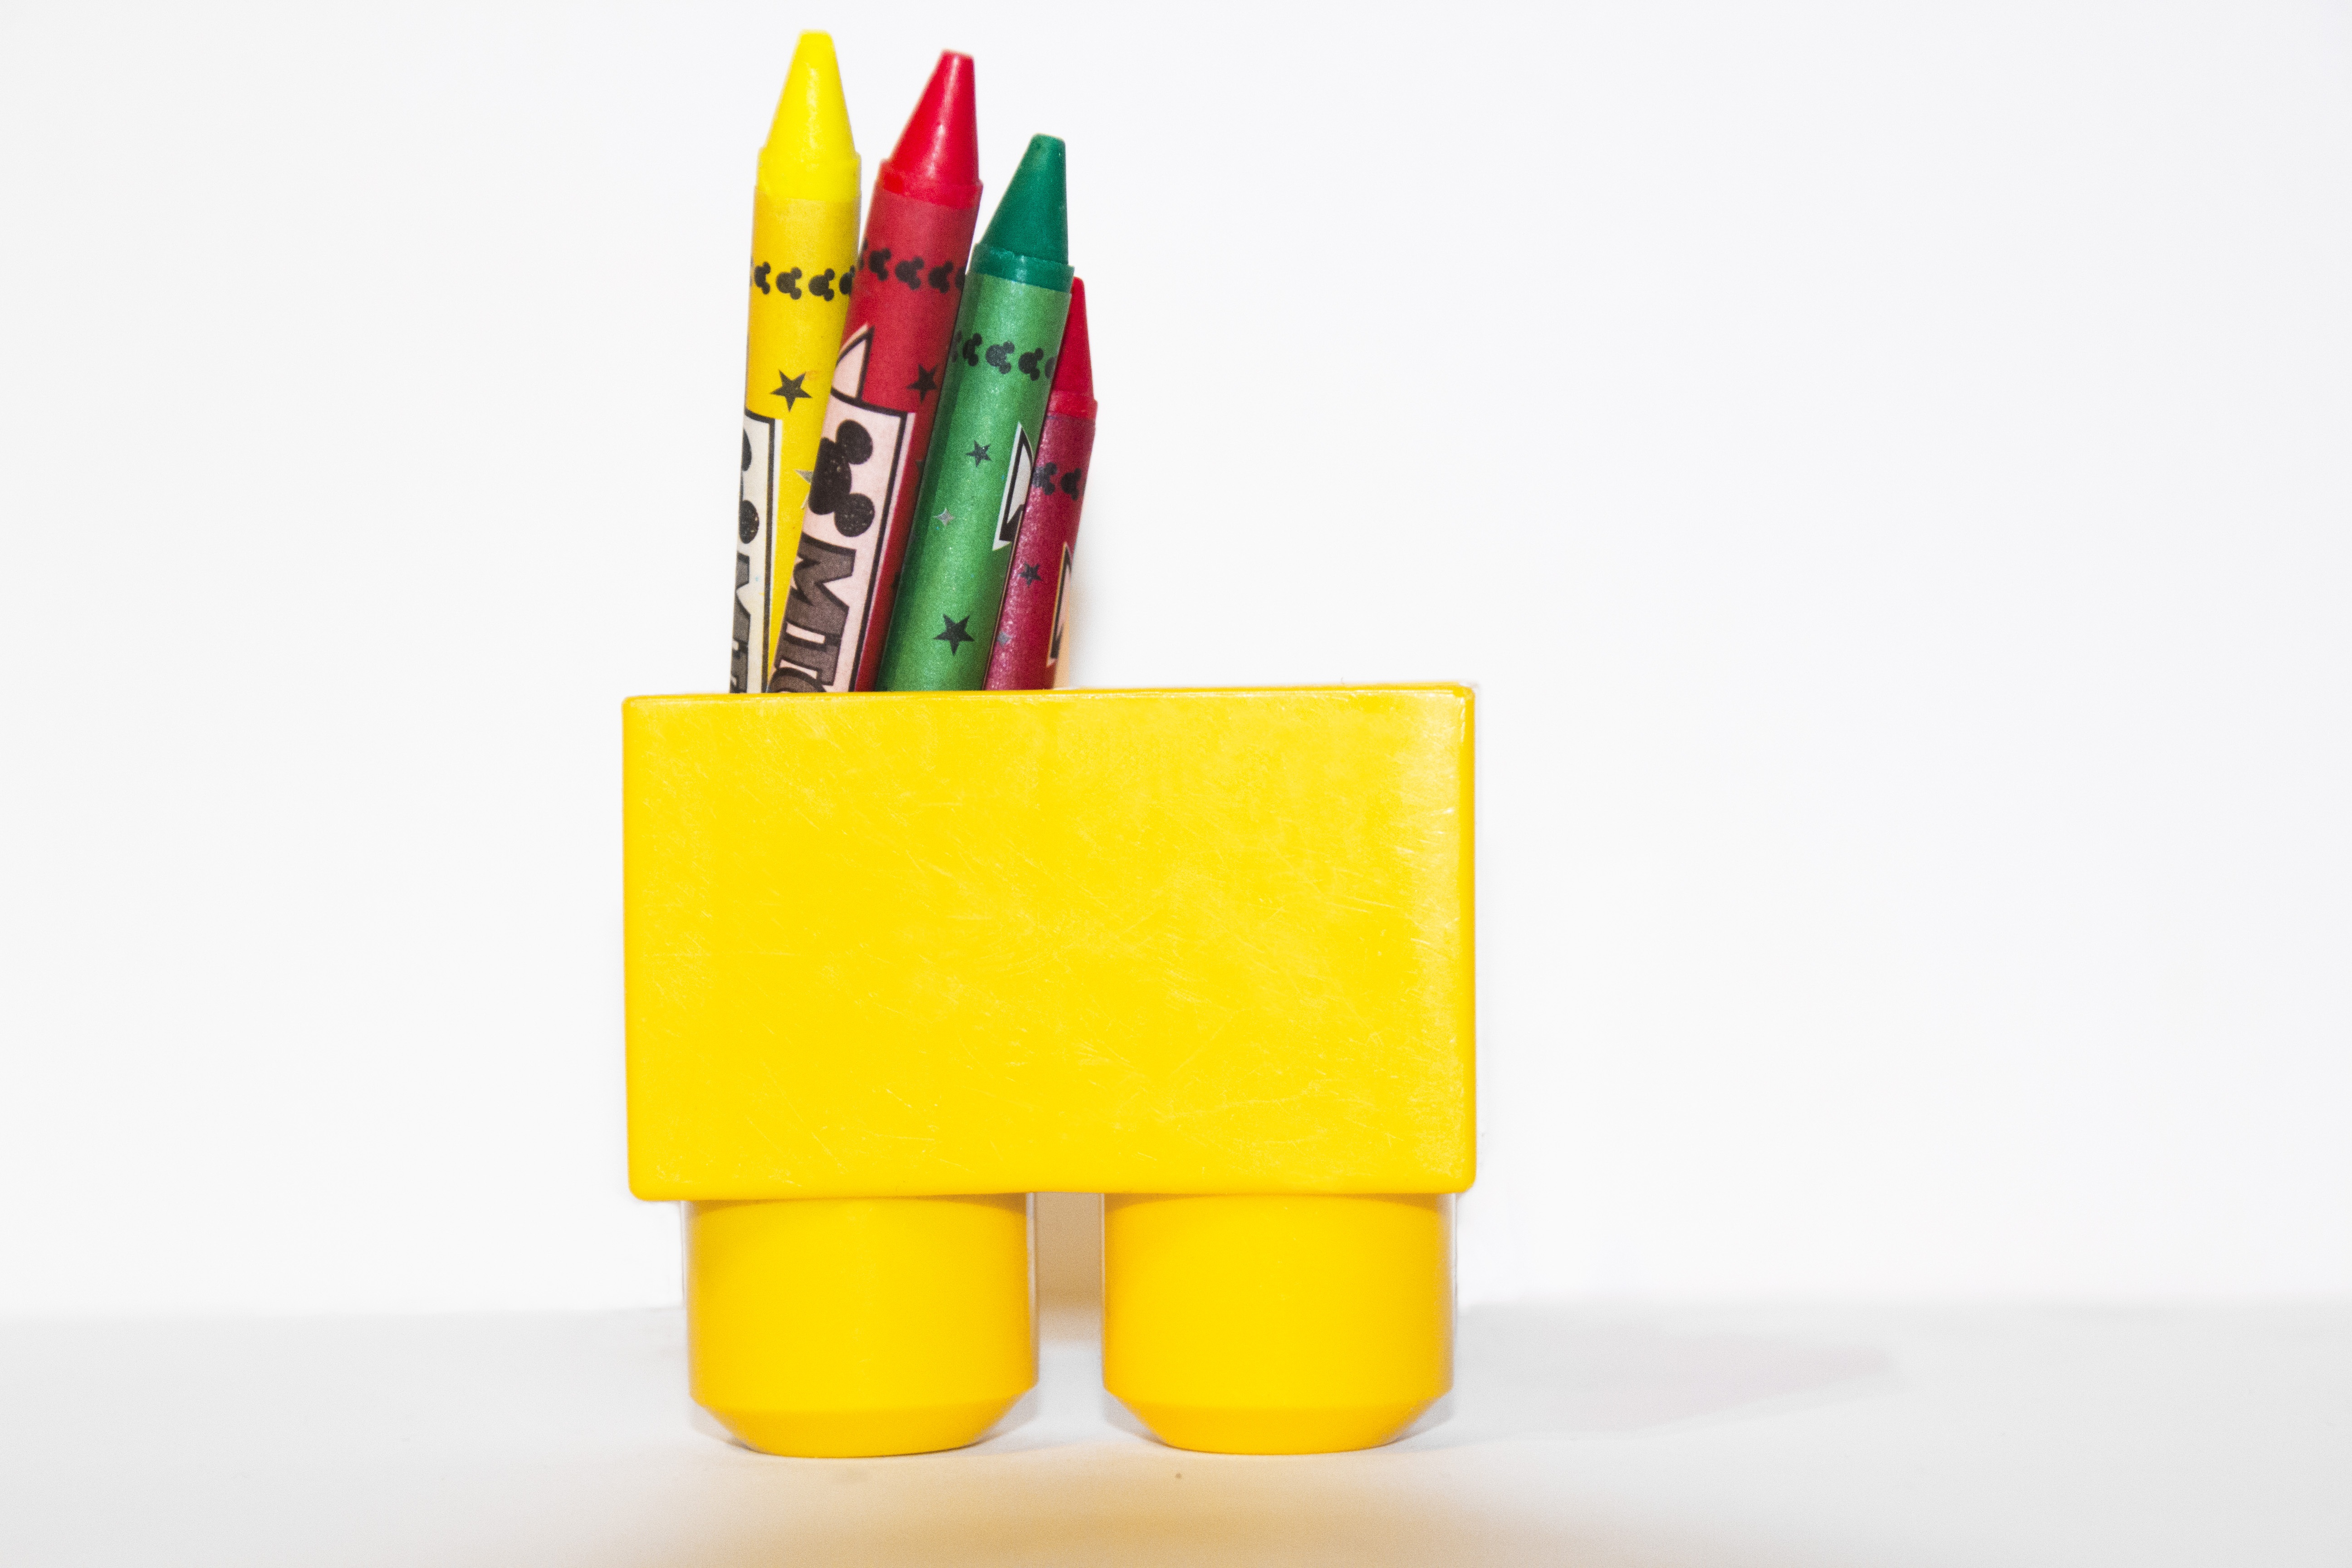
hand, white, finger, green, red, yellow, toy, baby, background, blocks, crayons